Bob Marley and the Wailers

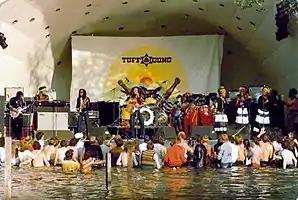
Bob Marley and the Wailers performing in 1980

Bob Marley and the Wailers (previously known as the Wailers and prior to that the Wailing Rudeboys, the Wailing Wailers and the Teenagers) were a Jamaican ska, rocksteady and reggae band. The founding members, in 1963, were Bob Marley (Robert Nesta Marley), Peter Tosh (Winston Hubert McIntosh), and Bunny Wailer (Neville Livingston).